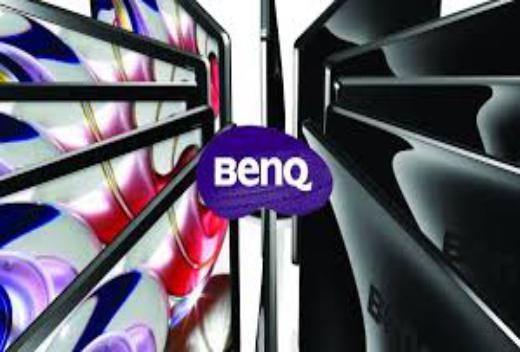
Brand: BenQ
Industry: Electronic